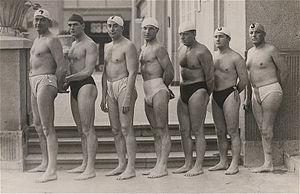
Márton Homonnai, né le 5 février 1906 à Budapest et mort le 15 octobre 1969 à Buenos Aires, est un joueur de water-polo hongrois. Il est le père de la nageuse Katalin Szőke et le frère du joueur de water-polo Lajos Homonnai.